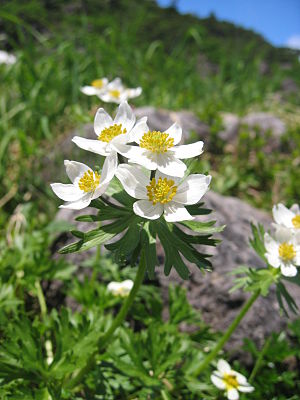
Bjerganemone
Foto: Σ64
Foto: Σ64
Bjerganemone, også skrevet Bjerg-Anemone, er en staude med en spinkel, opret vækst. Blomsterne er hvide og den skærmagtige stand minder lidt om hvide narcisser. Den ses af og til brugt i stenbedsanlæg, men er ellers en udpræget vildstaude til naturnære anlæg.